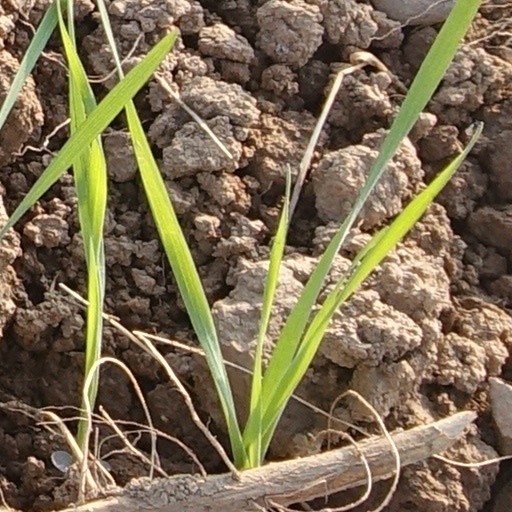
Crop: wheat